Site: brandenburg
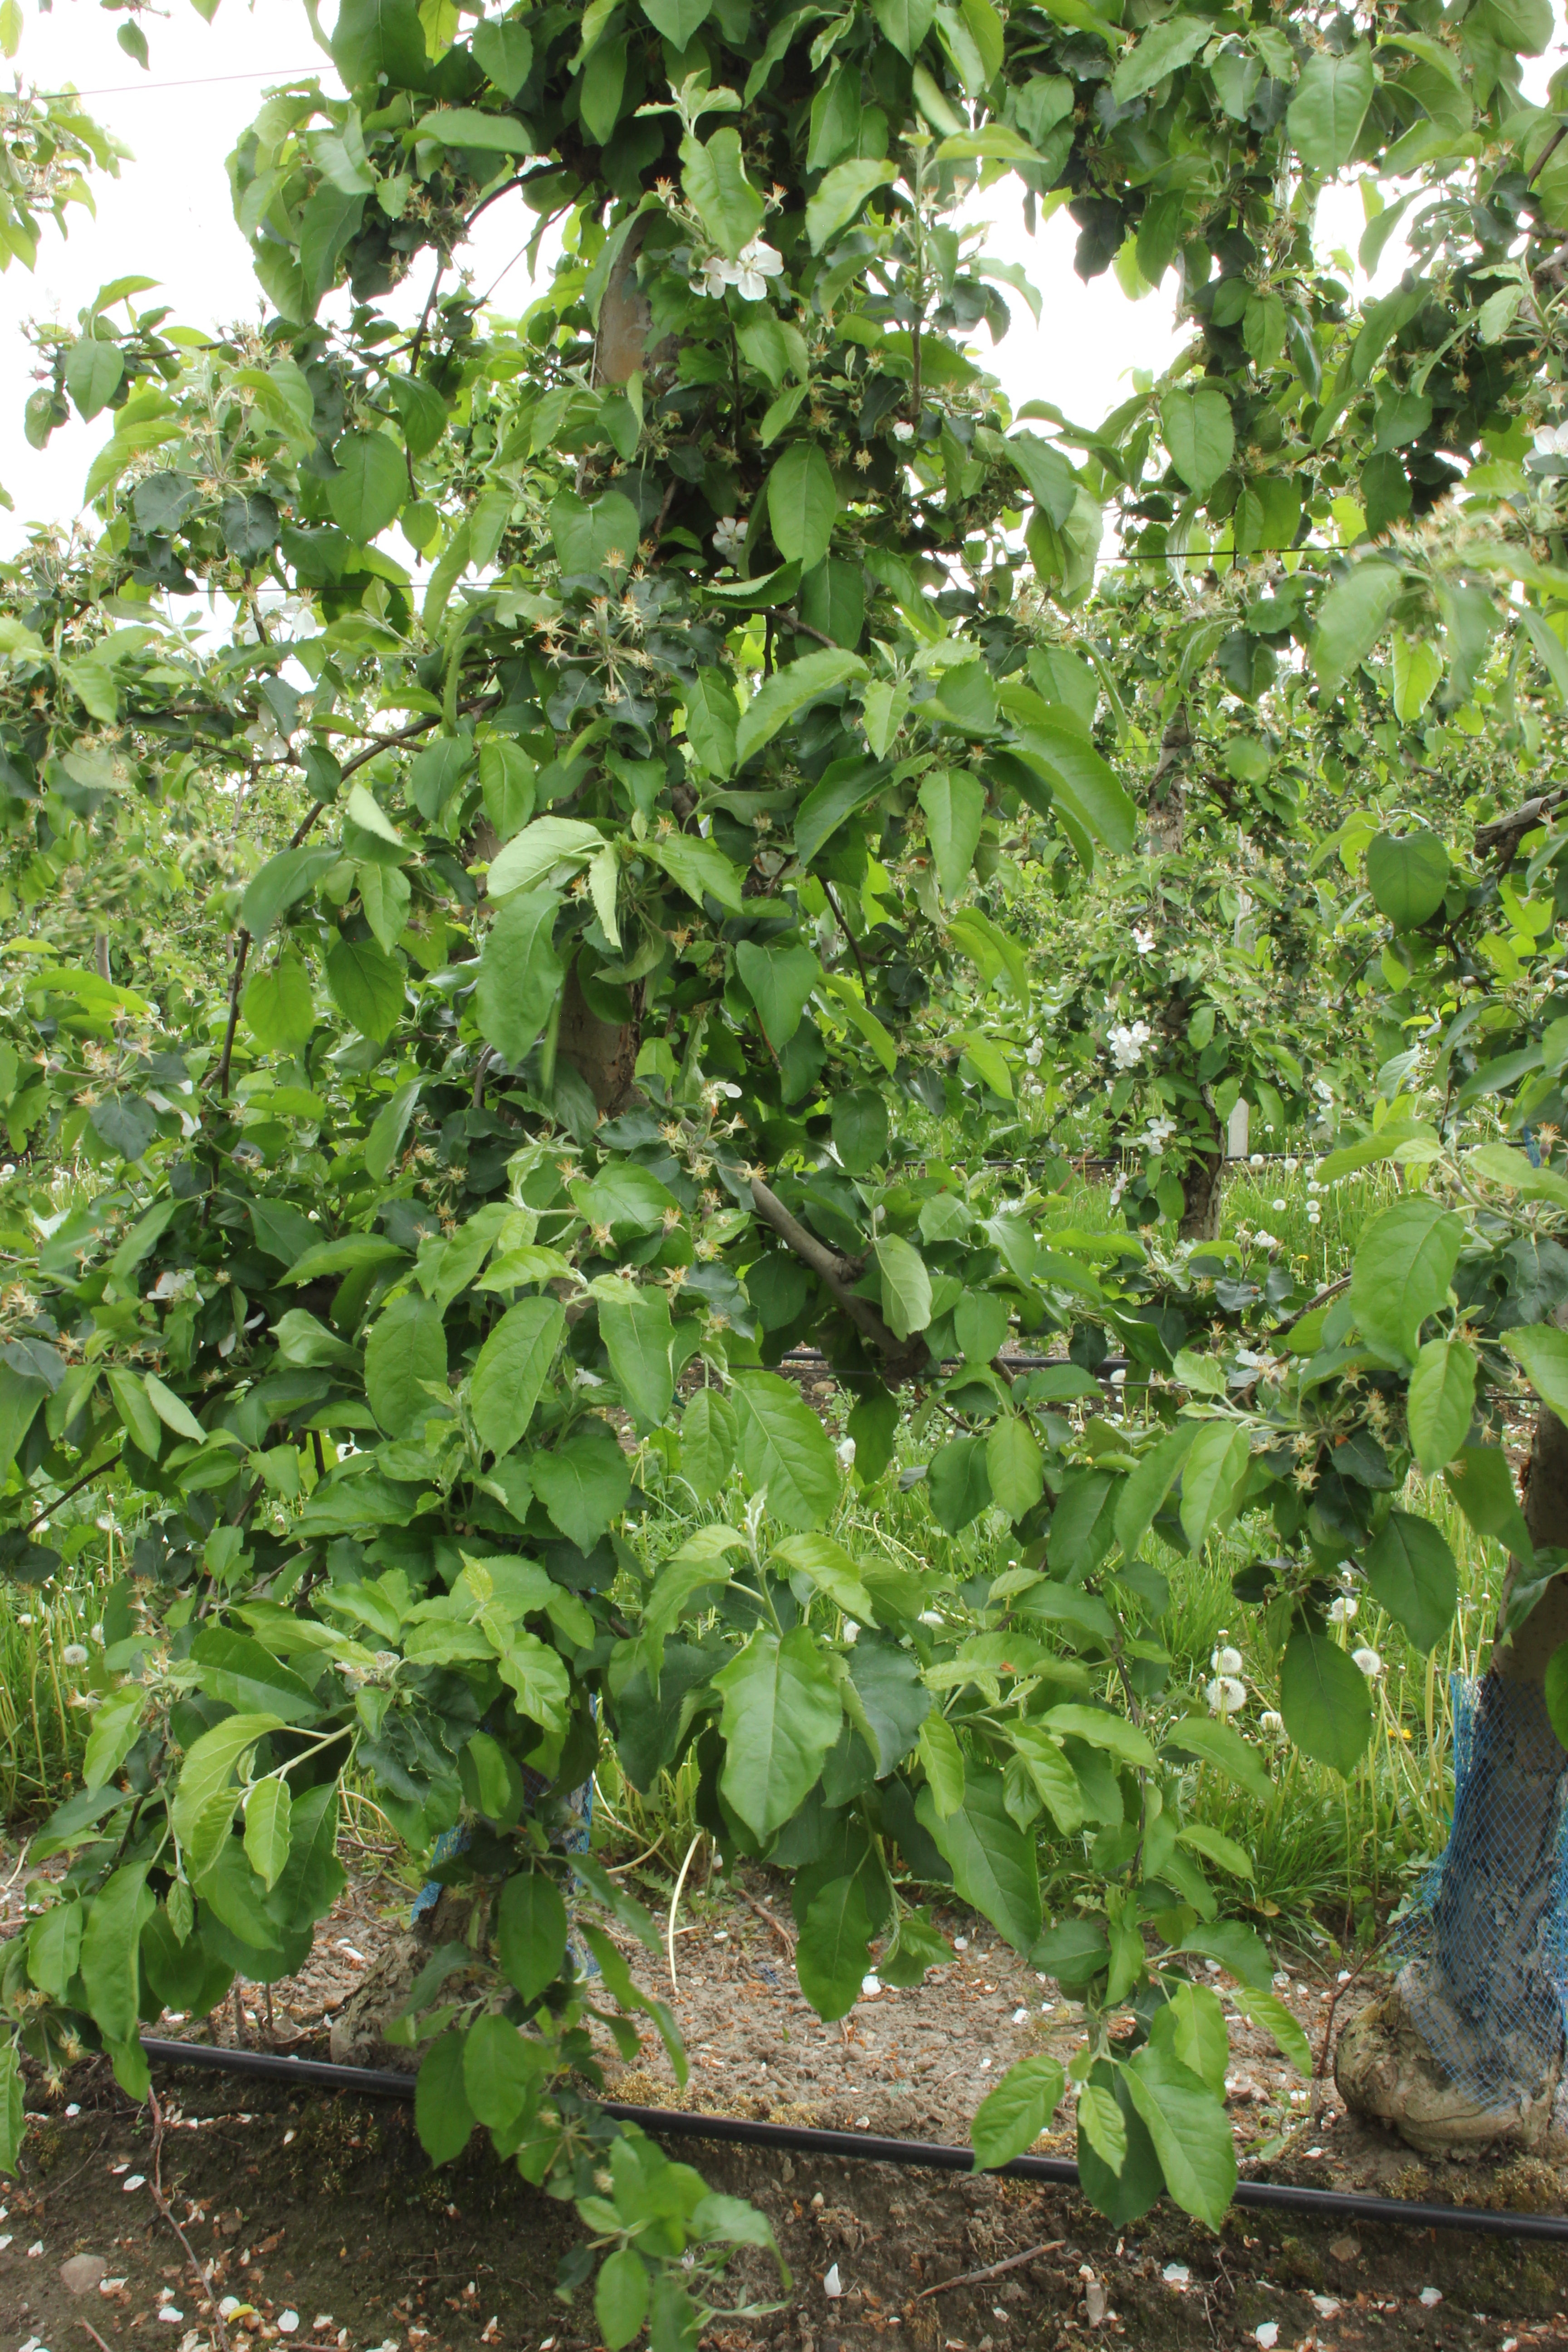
Growth stage (BBCH 67): Flowering